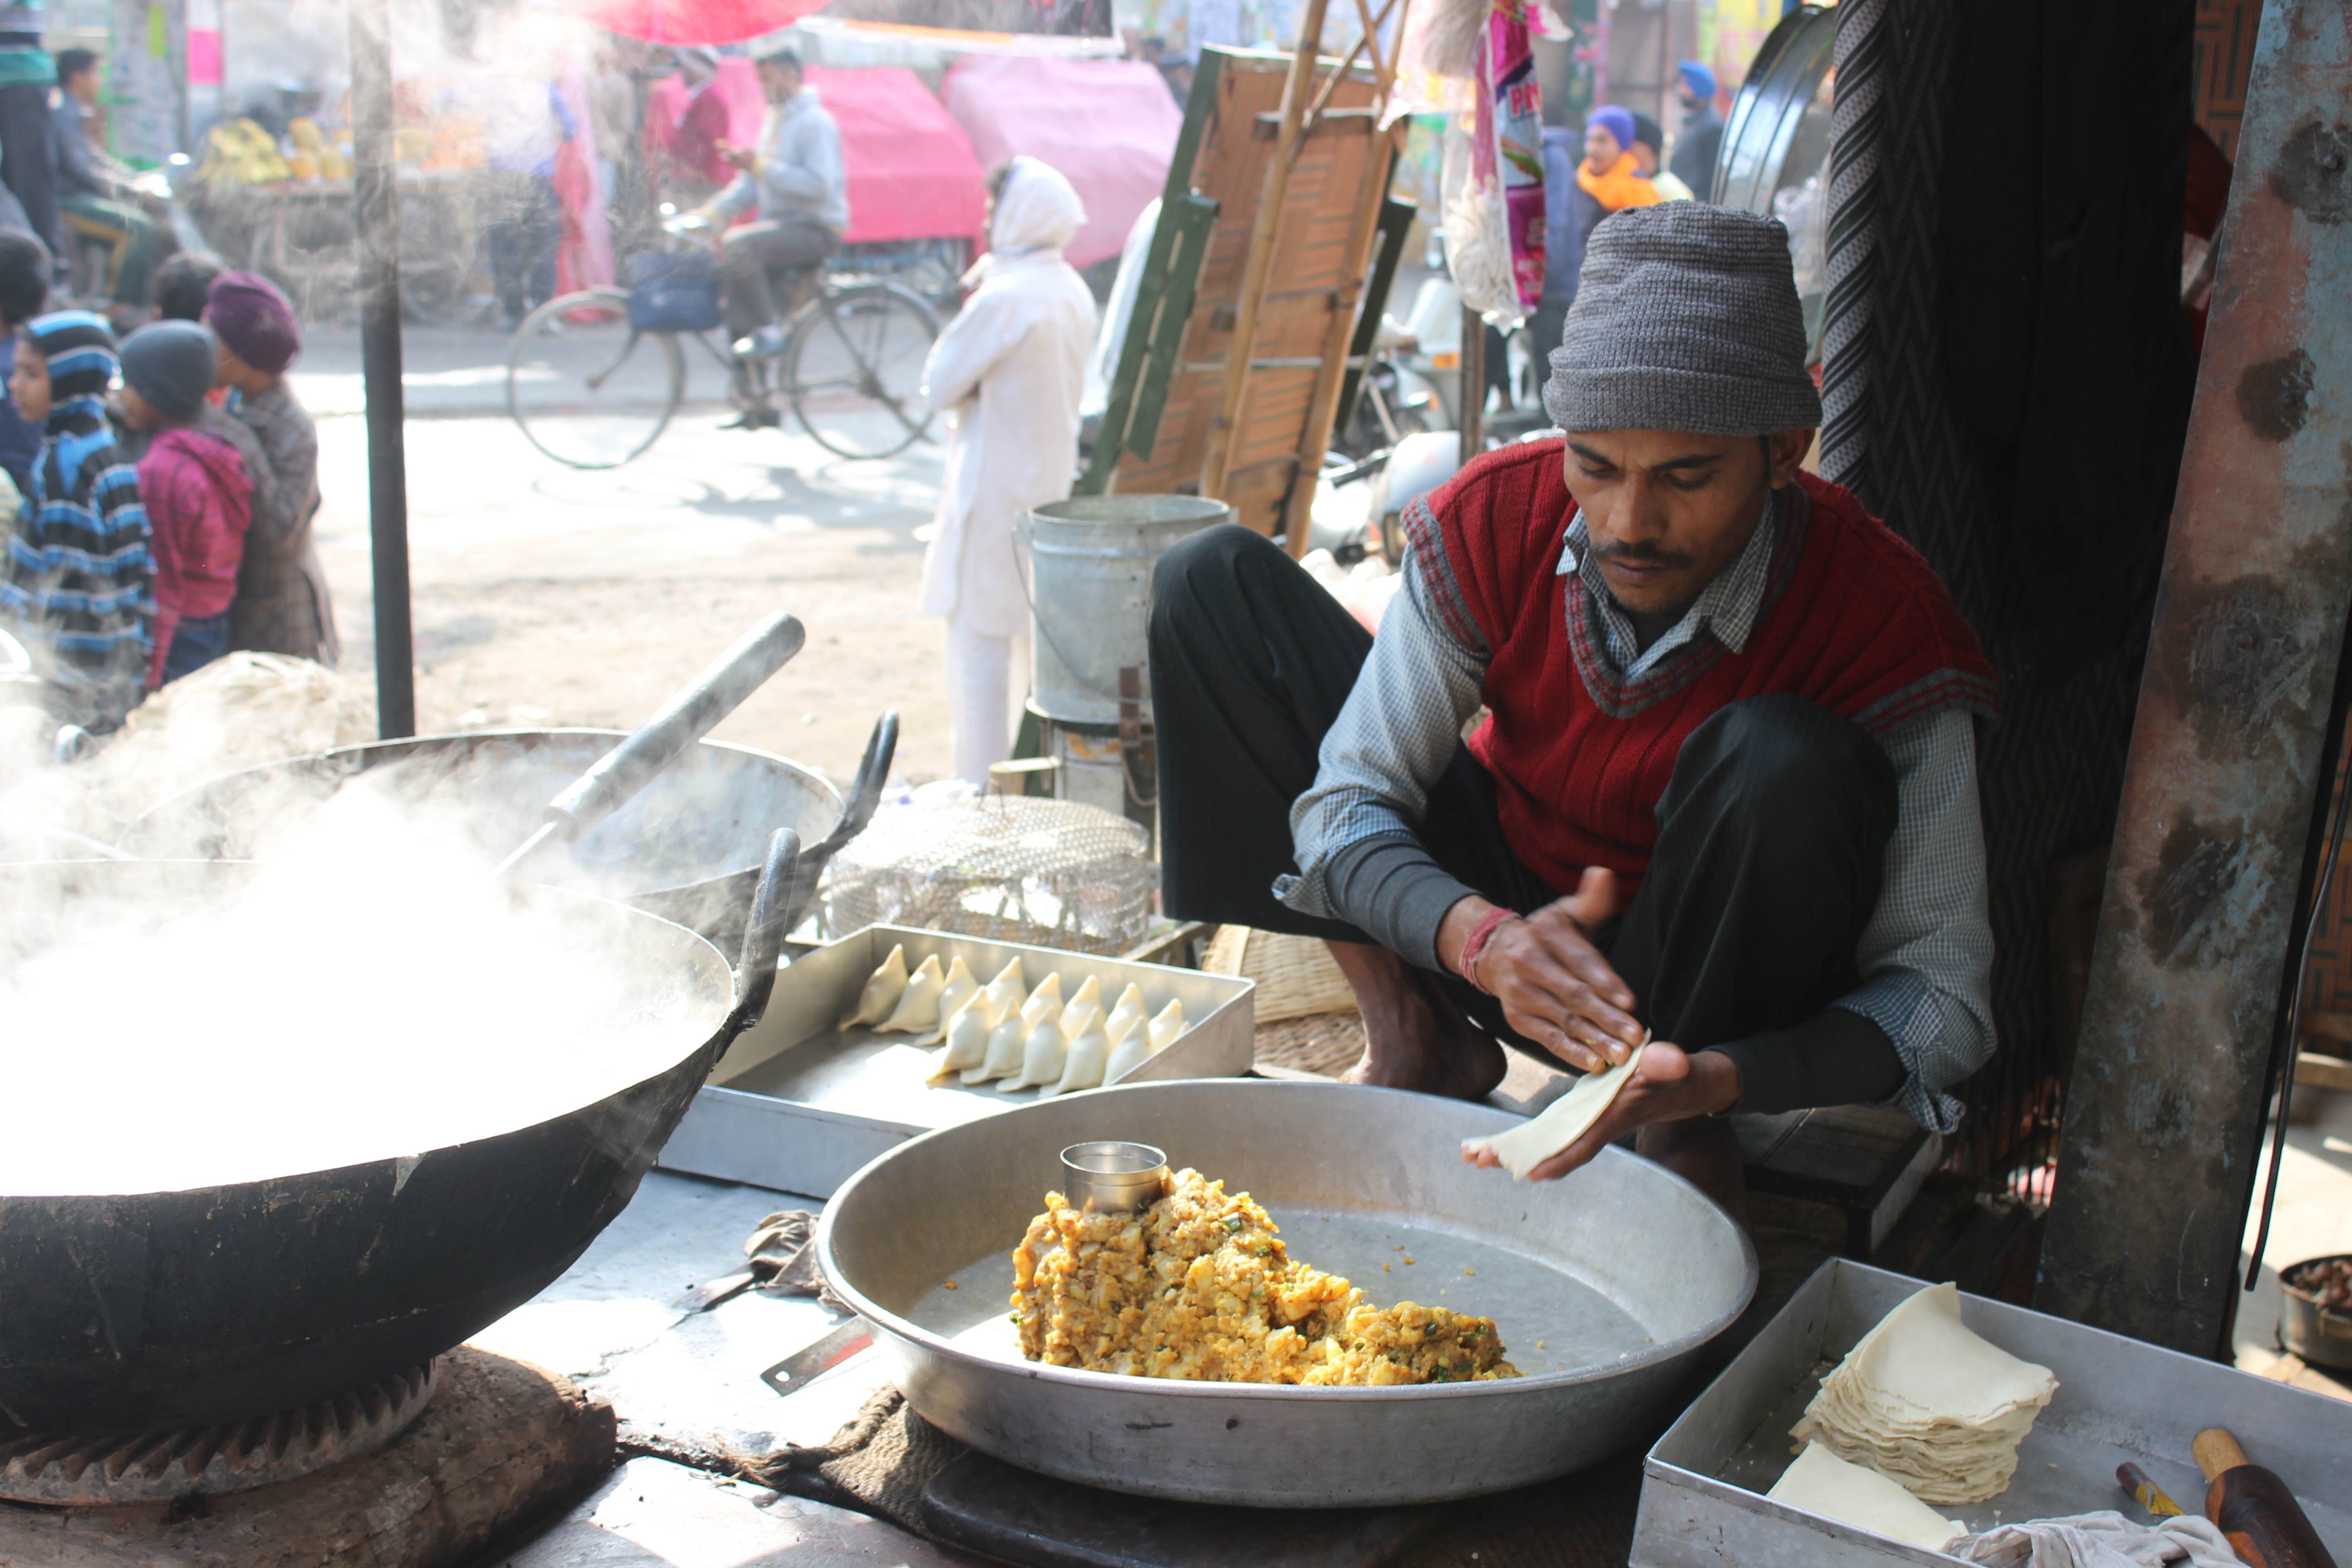
city, dish, meal, food, vendor, asia, bazaar, market, cuisine, potato, public space, sweets, spicy, tasty, vegetarian, street food, oil, indian, traditional, sense, patiala, human settlement, samosa